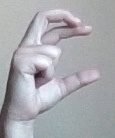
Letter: thal